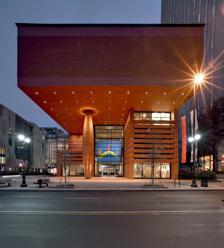
Building: Bechtler Museum of Modern Art
Country: United States of America
Year built: 2010
Museum in Charlotte, North Carolina Bechtler Museum of Modern Art Established January 2, 2010 Location 420 South Tryon Street Charlotte, North Carolina President Todd DeShields Smith Website www .bechtler .org The Bechtler Museum of Modern Art in Charlotte, North Carolina , is a 36,500-square-foot (3,390 m 2 ) museum space dedicated to the exhibition of mid-20th-century modern art. The modern art museum is part of the new Levine Center for the Arts in Uptown. The museum building was designed by architect Mario Botta . The museum is named after the family of Andreas Bechtler, a Charlotte resident and native of Switzerland who assembled and inherited a collection of more than 1,400 artworks created by major figures of 20th-century modernism. The Bechtler Museum of Modern Art opened to the public on January 2, 2010, with former mayor of Charlotte Anthony Foxx and Andreas Bechtler in attendance. Building The museum is only the second in the country designed by Swiss architect Mario Botta , who also designed the San Francisco Museum of Modern Art . A key design element of the four-story structure is the soaring glass atrium that extends through the museum's core and diffuses natural light throughout the building. The open atrium allows for visual interplay between spaces. Other notable features include a vaulted skylight system and an enveloping terra cotta exterior. The building's dominant feature is the fourth floor gallery, which extends from the core of the building, cantilevered and supported by a column rising from the plaza below. Inside, Botta employed a palette of materials which include steel, glass, terra cotta, black granite, polished concrete and wood. Botta also designed select pieces of furniture for the museum including the reception desk, café bar, gallery benches and hanging globe lights. Collection The Bechtler collection reflects most of the important art movements and schools from the 20th century with a deep holding of the School of Paris after World War II. The collection comprises mid-century modern art in various media by artists such as Alberto Giacometti , Joan Miró , Max Ernst , Andy Warhol , Jean Tinguely , Barbara Hepworth and Pablo Picasso . Many of the artists are represented by their exploration of a particular theme or subject matter through a variety of media and approaches. Focus areas Specific focus areas of the collection are: European Perspective The holdings of the Bechtler reveal principally the tastes and opportunities of a family of collectors based in Zurich, Switzerland. Nonetheless, the works they acquired were by artists from throughout Europe, Britain and America but all seen through their own personal lens. School of Paris School of Paris is a term that has unusually broad applications but generally is meant to embrace the modern works in Europe during the years after World War II. Most often defined by various approaches to abstraction, the School of Paris is seen as flexible enough to embrace certain explorations in figural subjects. American and British Artists In addition to a focus on European artists, the Bechtler collection is also rich in American and British artists, often as a result of personal relationships. American Mark Tobey , for example, practiced for many years in Zurich, Switzerland and was acquainted with the Bechtler family. A cluster of British artists formed relationships with the Bechtlers, especially Ben Nicholson who often spent his summers in Ascona , the Italian region of Switzerland, and served as an artistic mentor to a teenage Andreas Bechtler. Only a handful of these wonderful artworks have been on public view in the United States before the opening of the Bechtler. Until now, the collection was privately held by the Bechtler family of Switzerland. The Firebird The Firebird or Le Grand Oiseau de Feu sur l'Arche , a sculpture by Franco-American artist Niki de Saint Phalle , was completed in 1991.  The Firebird is 17 feet, 5 inches tall and weighs 1,433 pounds. It is composed of an estimated 7,500 mirror mosaics over polyester on steel armature. In 2006 the piece was purchased by Andreas Bechtler. The sculpture was installed on the plaza of the museum in October 2009. The sculpture underwent conservation for four days, and was unveiled to the public on November 3, 2009. It is now a permanent part of the Bechtler Museum of Modern Art collection. Bechtler family Hans Bechtler credited his brother Walter for leading the way to the family's interest in modern art. In 1950 the brothers began to visit the Kunsthaus Zürich . They frequented local galleries, purchased art and made friends with artists. These early forays into the art world led Hans and his wife Bessie on a journey of almost 70 years in which the couple amassed a collection of incredible depth and diversity. The couple preferred art that revealed the working methods of the artist, and to this end acquired drawings and other preparatory work related to the artists' total oeuvre. The Bechtler brothers incorporated art into their workplaces and the family passed on the admiration for modern art and respect for the artists to their children. Andreas, the son of Hans and Bessie, grew up around artists and became an artist himself as well as an entrepreneur. Business holdings brought Andreas Bechtler to Charlotte, North Carolina and he chose to make the city his permanent home. After inheriting a portion of his parents' extensive collection, and augmenting it with his own acquisitions, Andreas decided to commit the collection to the city of Charlotte. See also Mint Museum of Art Mint Museum of Craft + Design North Carolina Blumenthal Performing Arts Center Uptown Charlotte Charlotte metropolitan area References